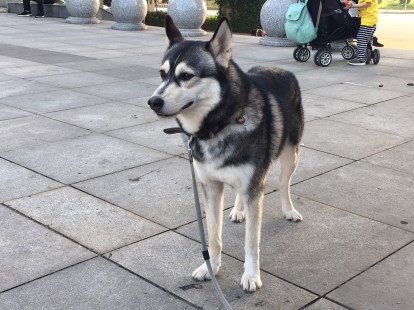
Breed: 1160-n000003-Siberian_husky